August Schumann

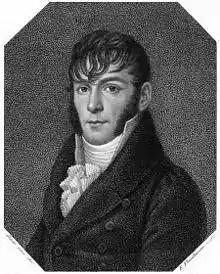
August Schumann.

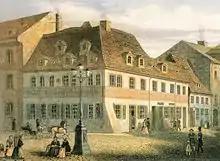
House of Schumann in Zwickau

Friedrich August Gottlob Schumann (March 2, 1773 – August 10, 1826) was a German bookseller and publisher. His best-known work is the 18-volume Lexicon of Saxony, which was completed after his death by . He wrote "Junker Kurt von Krötenstein's verliebte Heldenfahrt" ("Lord Kurt von Krötenstein's Hero's Journey of Love") under the pen name of Legaillard.